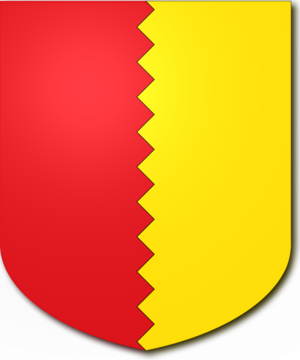
Les Avonal est une famille patricienne de Venise, originaire de Noale. Elle partit dans la colonie de Candie.